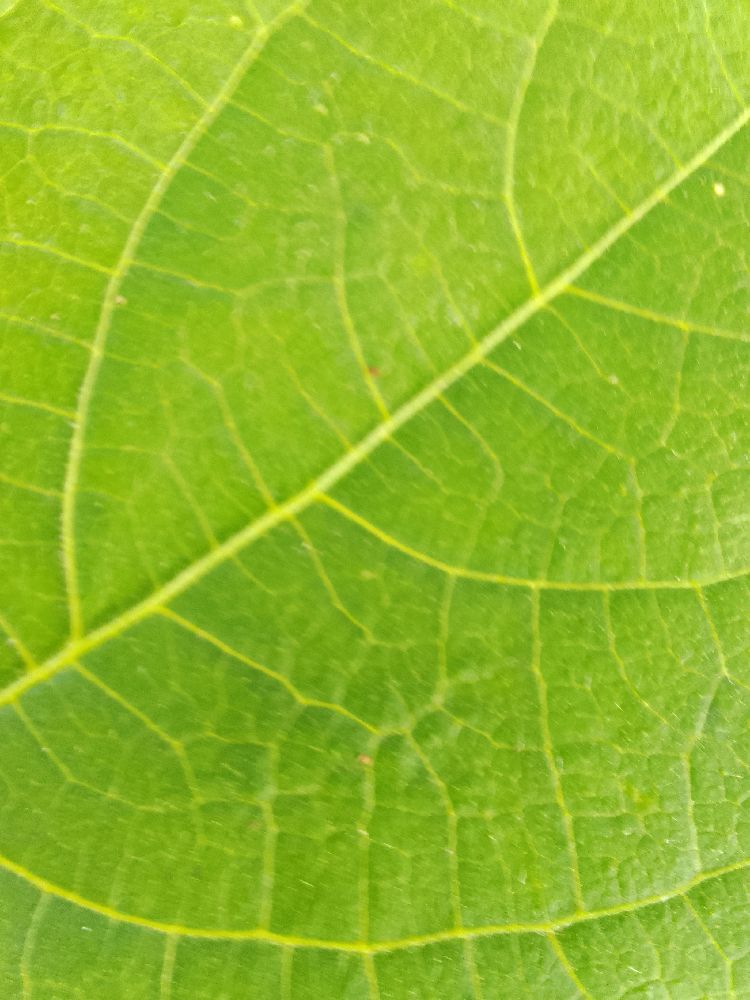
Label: healthy